Oʻahu moa-nalo

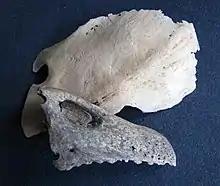
Subfossil remains: sternum ("back") and rostrum ("front"); note the lack of a keel on the sternum, and the bony, tooth-like projections on the rostrum.

The species was described in 1991 from subfossil material collected by Storrs Olson, Helen James, Aki Sinoto and Eric Komori, from Barbers Point on the island of Oahu. Remains of the bird have also been recovered from Ulupau Head on the same island. It was smaller and less robust than its only congener, the Maui Nui large-billed moa-nalo.